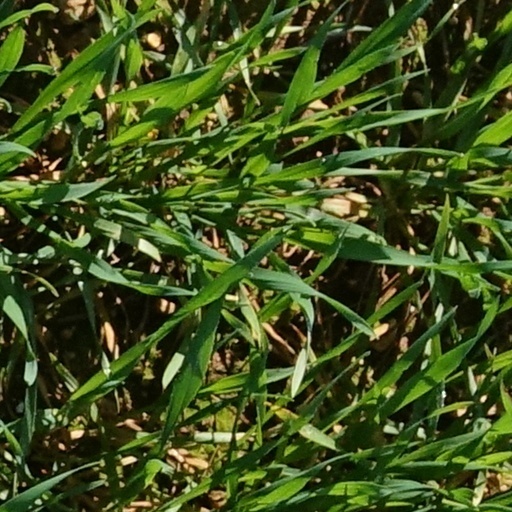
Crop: wheat